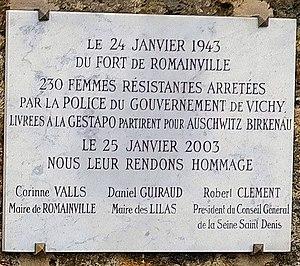
Plaque commémorant le départ du Fort de Romainville aux Lilas du convoi de 230 femmes du 24 janvier 1943 dit ""des 31 000"" à destination d'Auschwitz
Le convoi du 24 janvier 1943, dit « convoi des 31 000 », est un convoi de répression et de déportation parti de France en direction d'Auschwitz dans le cadre du décret Nuit et brouillard. Il est issu d'un convoi qui est d'abord mixte à son départ de Compiègne : 230 femmes et 1 446 hommes sont répartis dans différents wagons à bestiaux, puis le train est séparé en deux à Halle-sur-Saale, les wagons contenant les hommes étant alors dirigés vers le camp d'Oranienbourg-Sachsenhausen tandis que ceux des femmes sont envoyés vers Auschwitz.
Le fort dit « de Romainville » est situé dans le quartier de l’Avenir de la ville des Lilas. Cette appellation remonte à l’époque de sa construction, de 1844 et 1848, car la commune des Lilas n’a été détachée de Romainville, de Pantin et de Bagnolet que le 24 juillet 1867. Le fort de Romainville a été un camp d'internement pendant la Seconde Guerre mondiale.